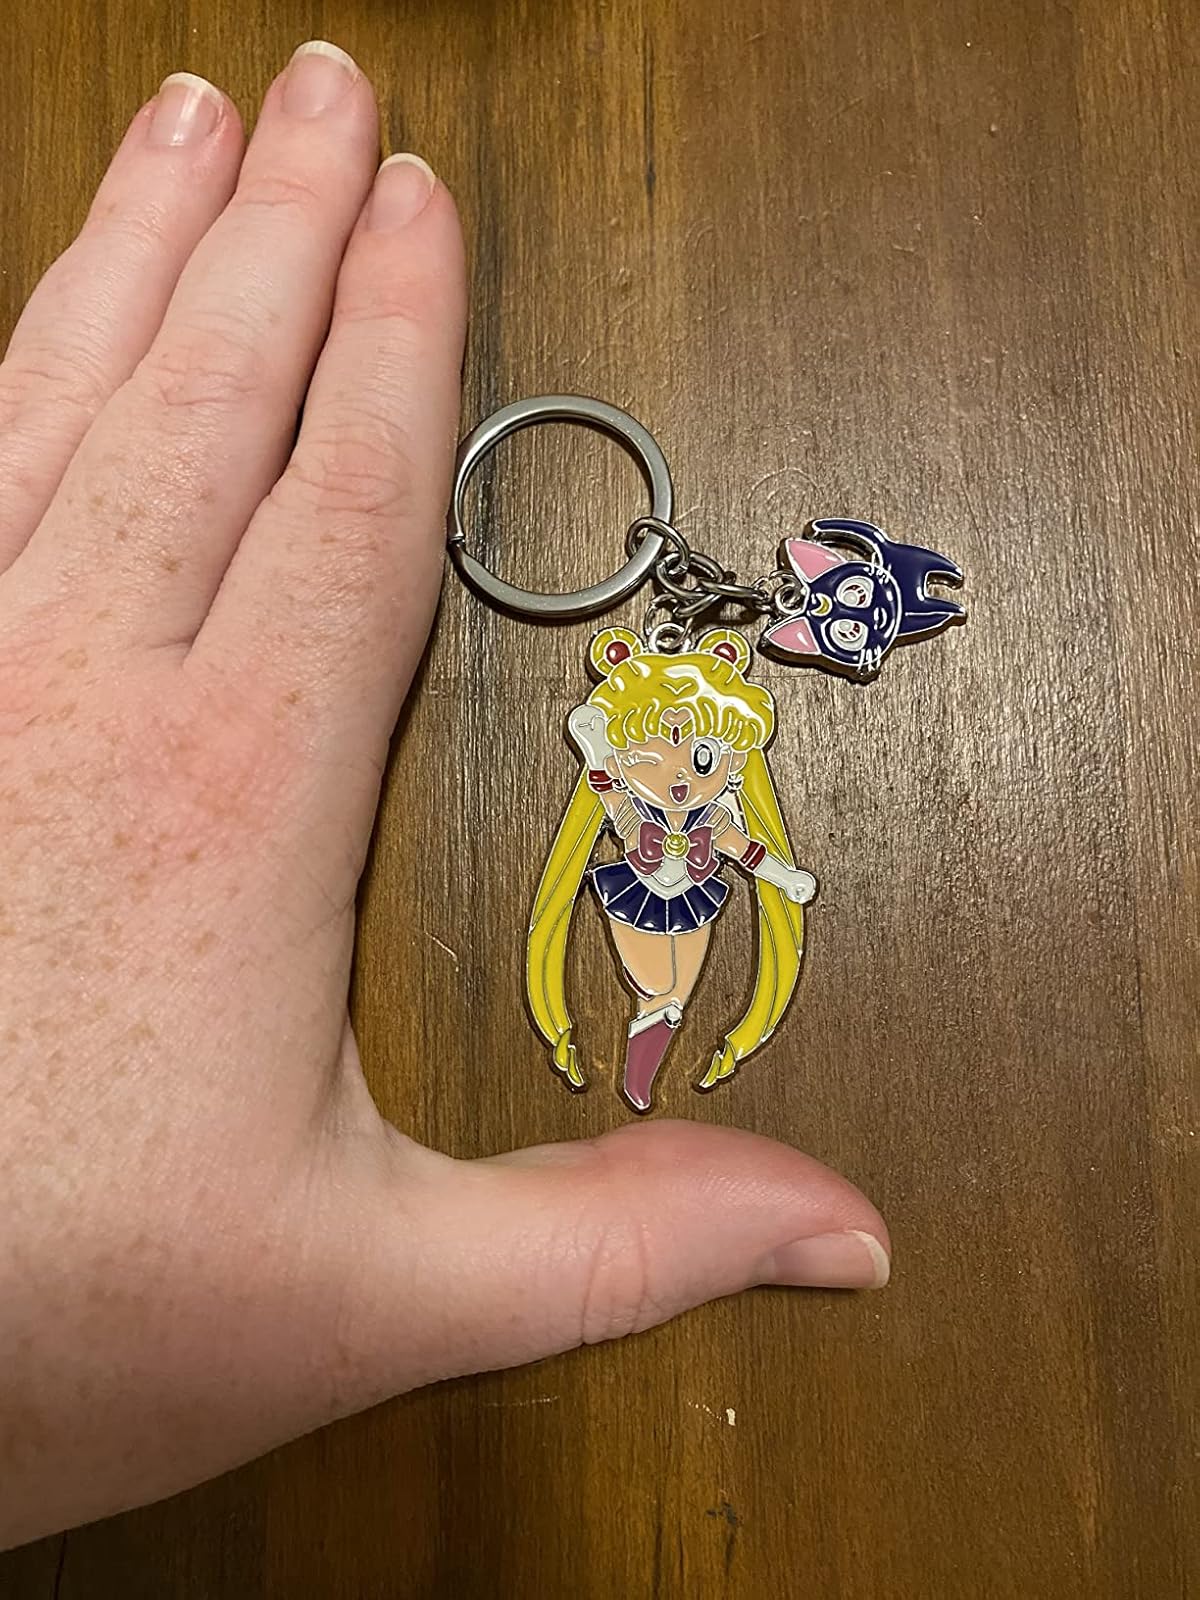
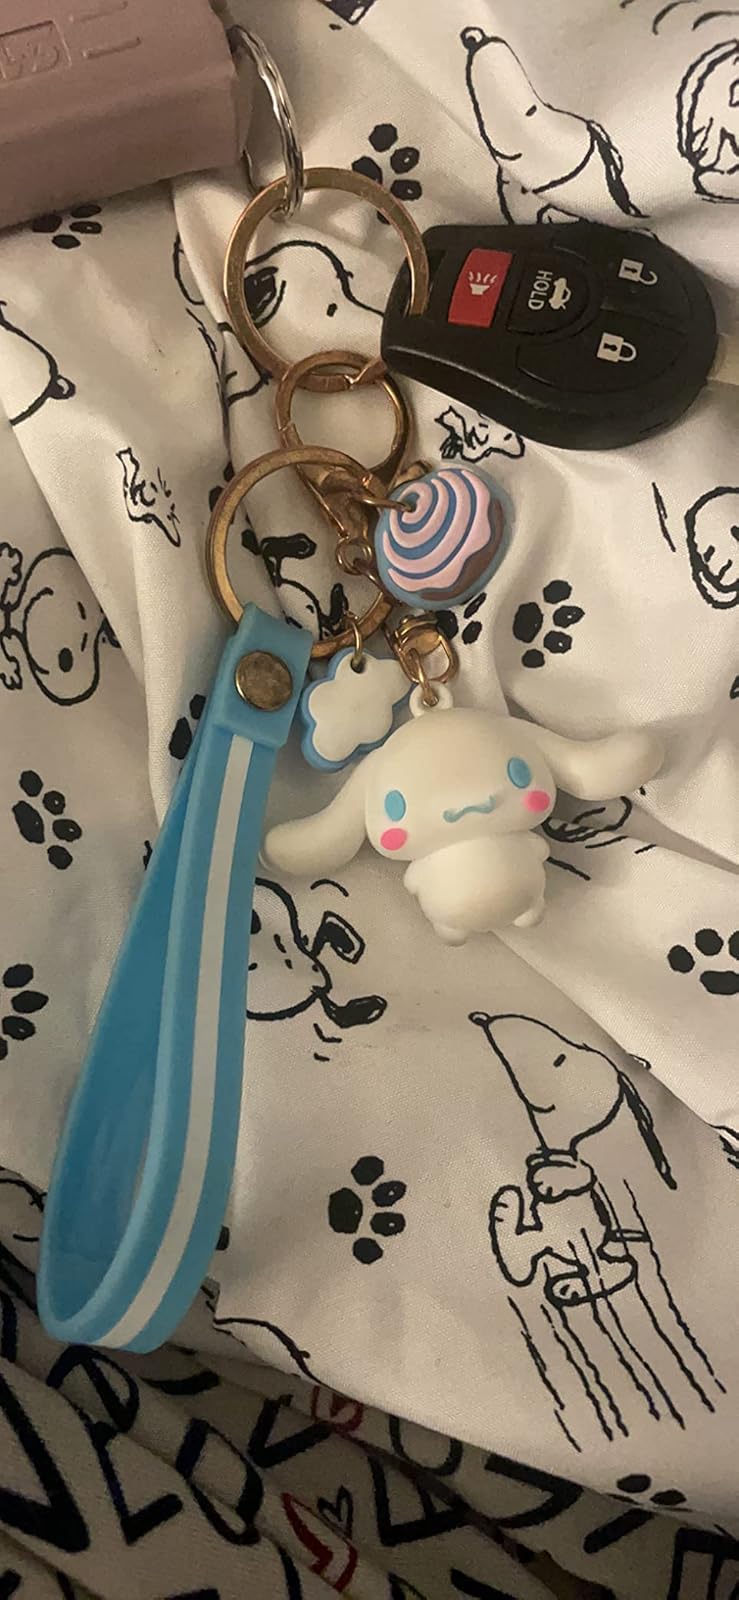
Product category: accessories_keychain
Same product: no